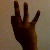
The image shows a hand gesture representing the number 9 in Indian Sign Language.